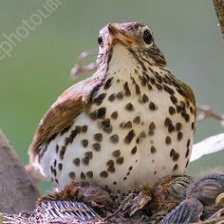
Species: WOOD THRUSH
Scientific name: HYLOCICHLA MUSTELINA